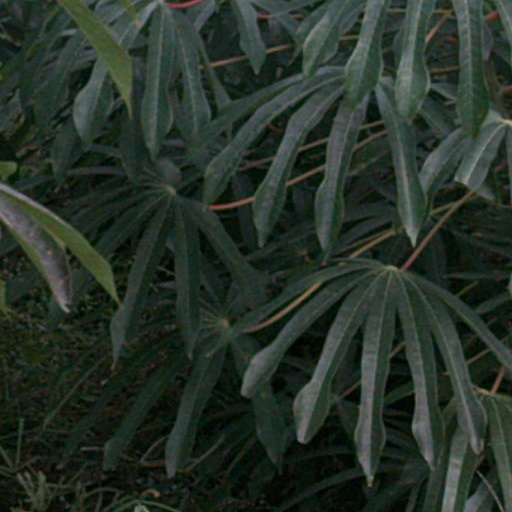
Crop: cassava